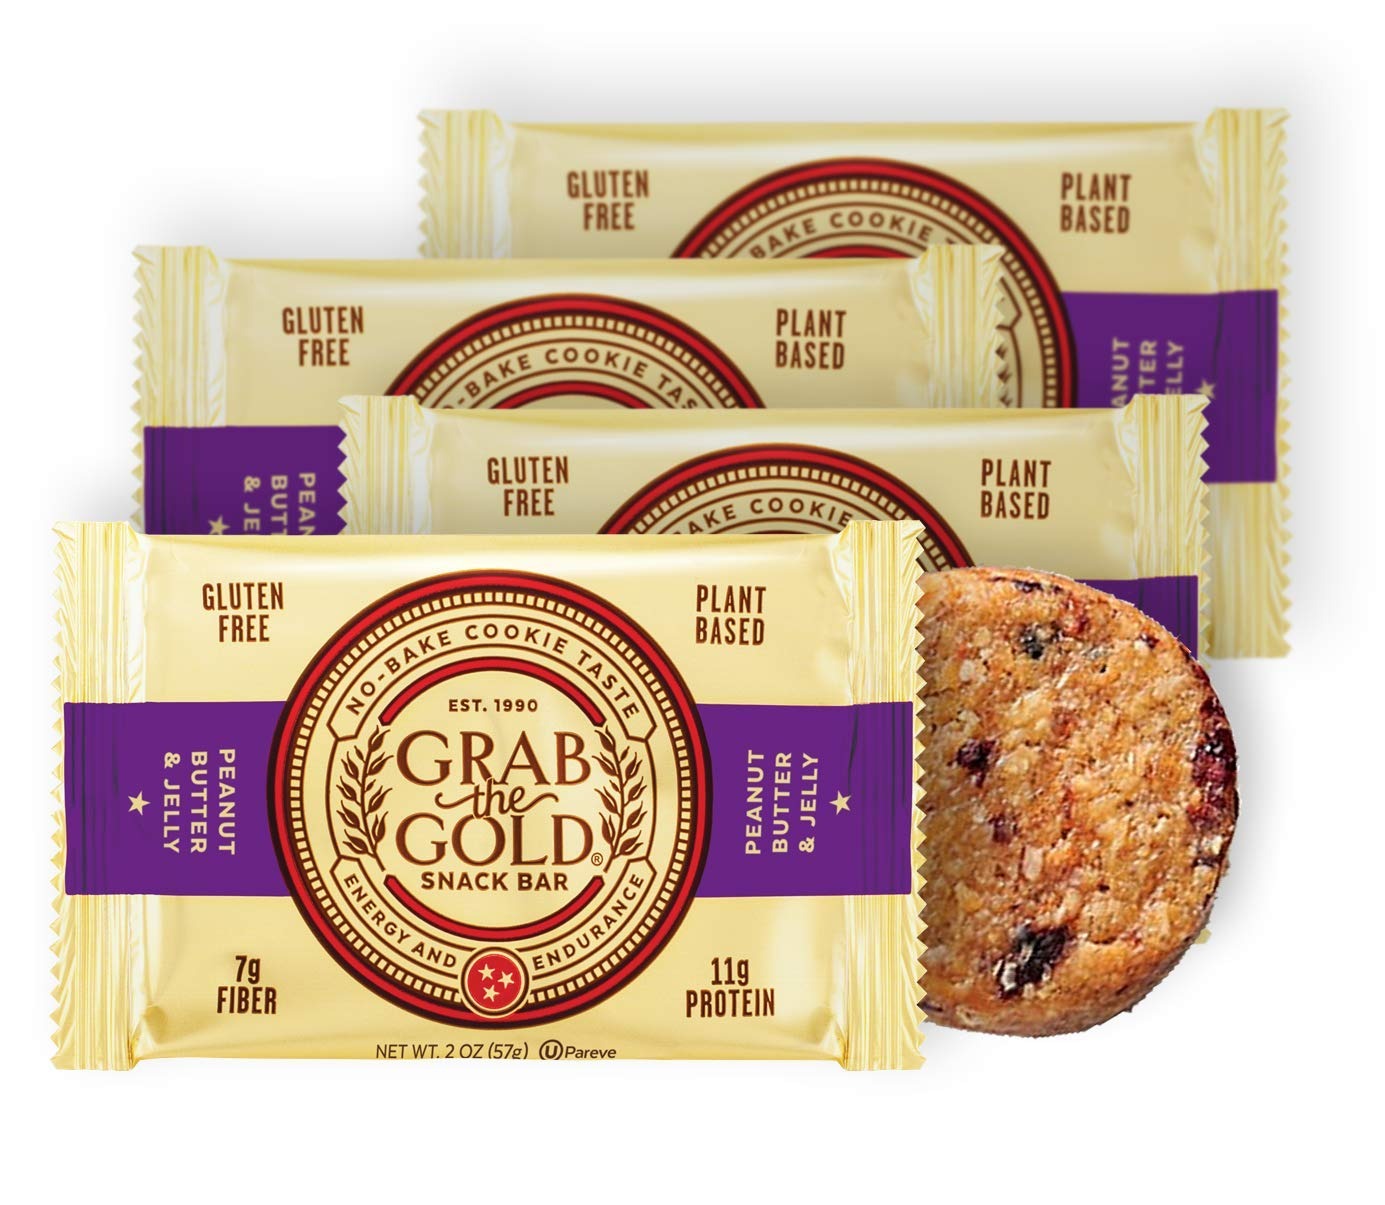
Item Name: Vegan Snack Bars by Grab The Gold - Organic, Gluten Free, Vegan, Kosher, Dairy Free – 2.0 Oz – Peanut Butter & Jelly (4 Count)
Bullet Point 1: CLASSIC PB&J FLAVOR - Nothing's more satisfying than peanut butter and jelly...and now it's in a bar!
Bullet Point 2: SIMPLE, WHOLESOME GOODNESS - Our ingredients tell the story. This is food you can feel good about.
Bullet Point 3: LOVED BY MILLIONS FOR OVER 28 YEARS - We love our customers and their satisfaction is our reward.
Bullet Point 4: GREAT TASTE AND HIGH ENERGY - A great choice to keep you full and fueled for hours.
Bullet Point 5: INGREDIENTS YOU CAN FEEL GOOD ABOUT - Organic, Gluten Free, Plant-Based, Vegan, Kosher, &amp; Dairy Free.
Value: 8.0
Unit: Ounce

Price: 31.51